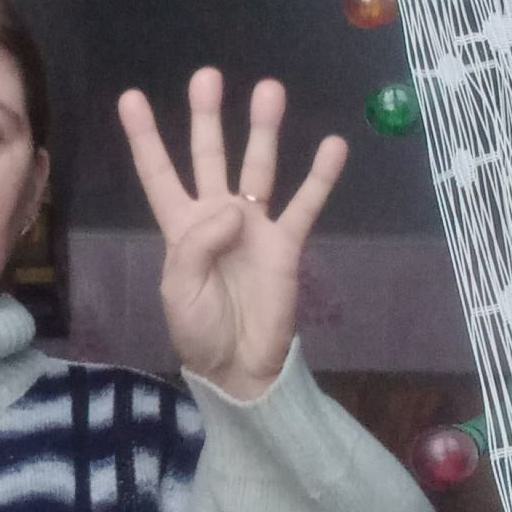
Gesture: four